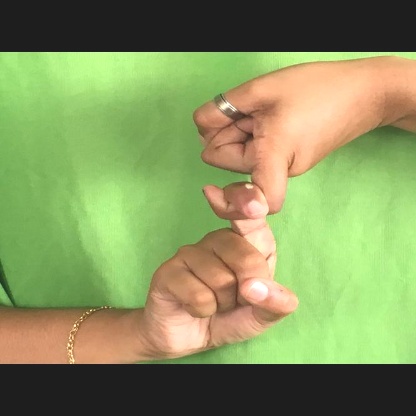
Mudra: Pasha